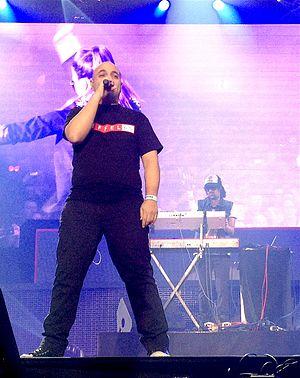
Eiffel 65 est un groupe italien d'eurodance, composé de Gabry Ponte, Gianfranco Randone et Maurizio Lobina, et fondé en 1998 à Turin, En trois albums, le groupe a vendu plus de 15 millions de disques dans le monde, et 11 de leurs singles ont été classés dans le top 50 italien.